Sky position (RA, Dec in degrees): 226.635, 9.45
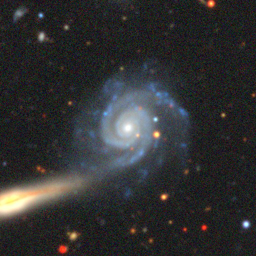
Galaxy morphology: Unbarred Loose Spiral Galaxies